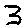
Label: 3